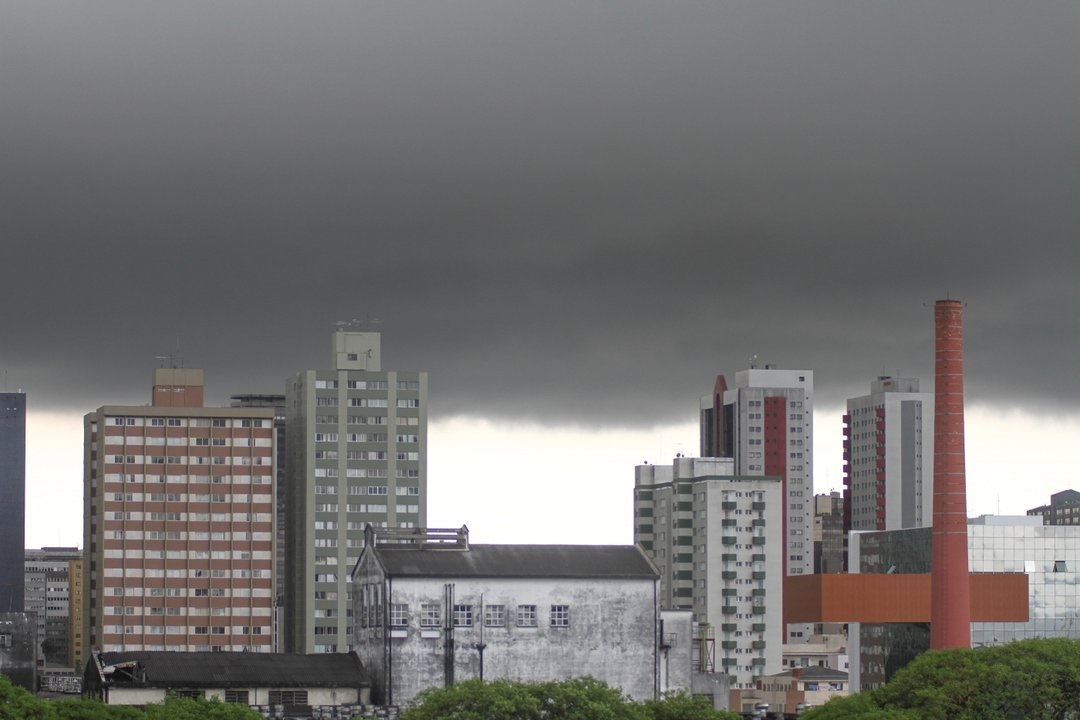
Fire: no
Smoke: no